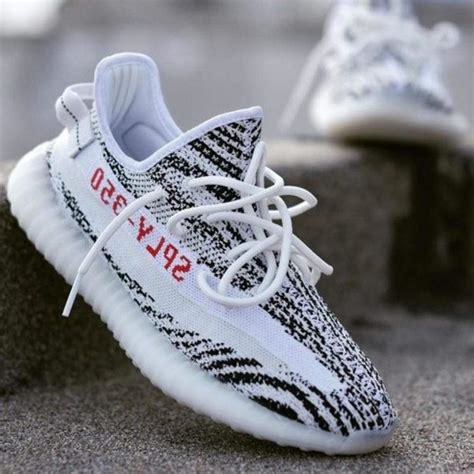
Brand: Adidas
Model: Yeezy Boost 350